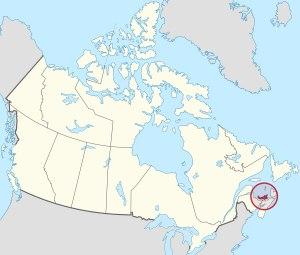
Liste des phares de la province de l'Île-du-Prince-Édouard : Cette province canadienne est la plus petite du Canada. Les aides à la navigation au Canada sont entretenues par la Canadian Coast Guard.